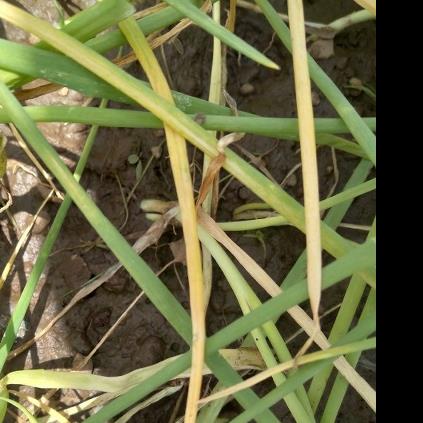
Crop: Onion
Condition: fusarium-d